Earth system interactions across mountain belts

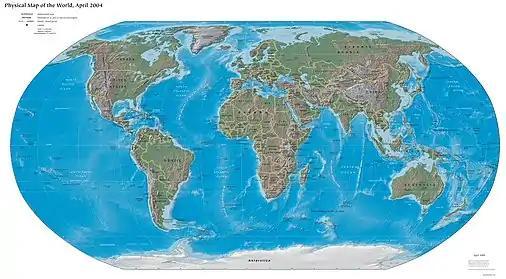
Map showing mountain belts globally.

Mountain belts are groups of mountain ranges which have arisen from the same cause which is usually an orogeny as a result of plate tectonics.